Mike Bassett: England Manager

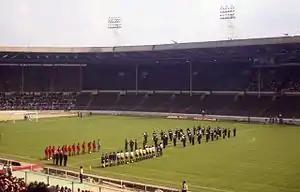
Wembley Stadium was used for England's home games.

"Mike Bassett: England Manager" is based on the career of Graham Taylor, and documentary "An Impossible Job". Shot in high definition, the film is made to look like it had been shot on 35mm.